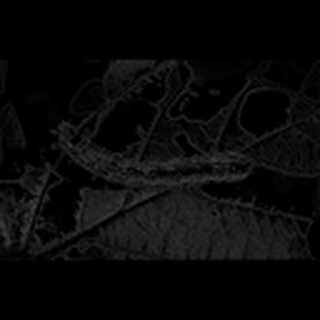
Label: cotton_army_worm